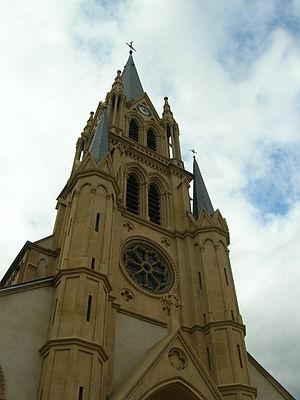
Église de Woippy, Moselle, France